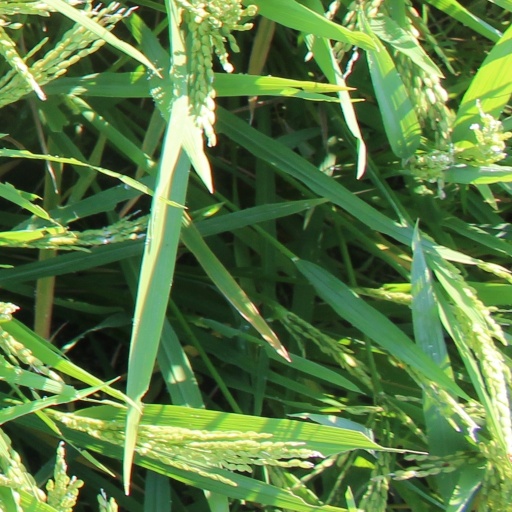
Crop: rice